Ivo Pilar

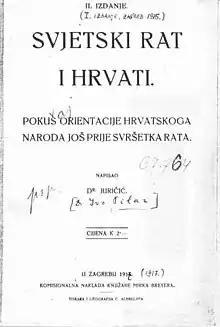
Pilar's "World War and the Croats", 1915

Both essays were just a preparation for Pilar's "magnum opus", best known under the title "The South Slav Question". Pilar wrote it under the pseudonym of L. v. Südland. The full original title of the work in German language was: L. v. Südland, "Die südslawische Frage und der Weltkrieg. Übersichtliche Darstellung des Gesamt–Problems" (The South Slav Question and the World War. The Presentation of the Entire Problem). It was published in Vienna in 1918.